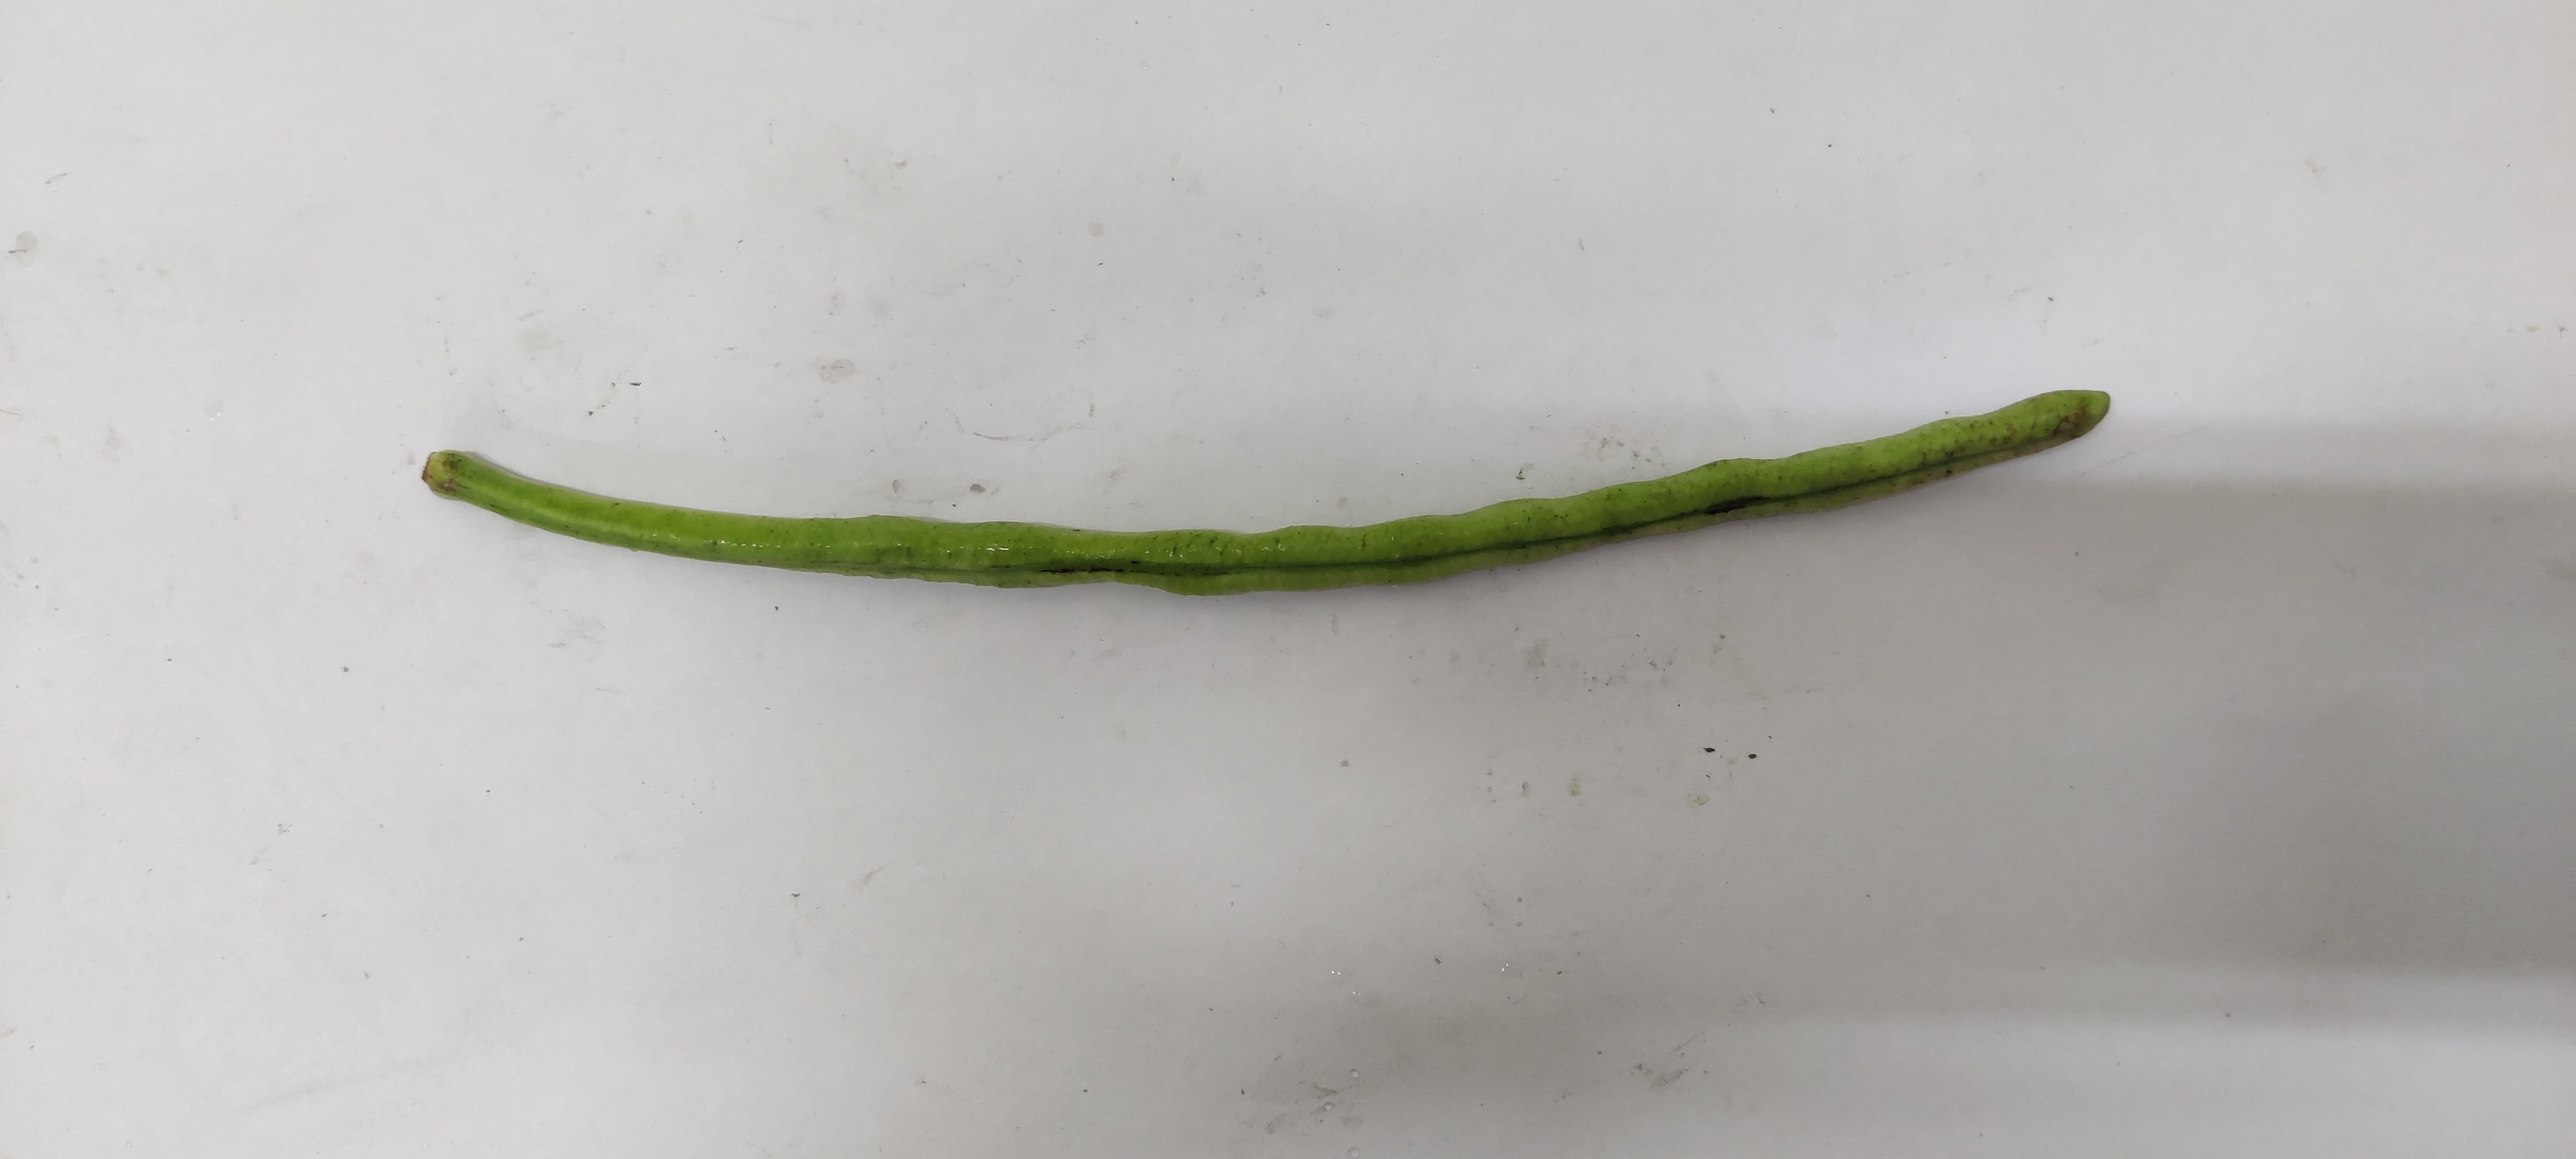
Crop: Cowpea
Condition: Fresh